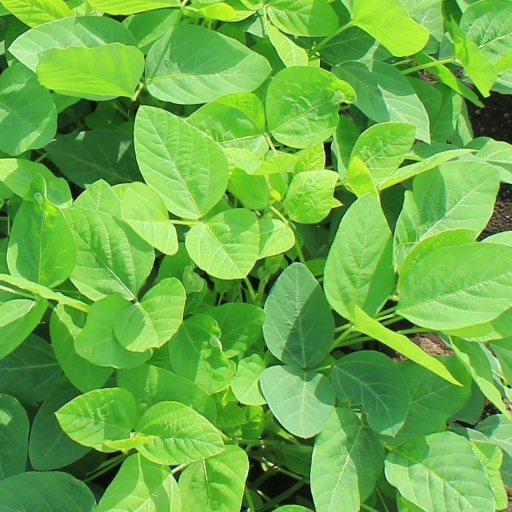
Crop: soybean